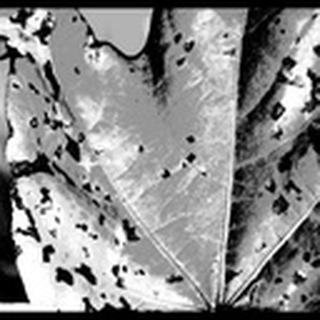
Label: cotton_target_spot